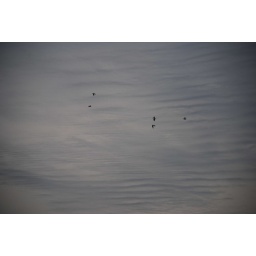
Homeward birds over Cutteslowe in Oxford and a soft sky